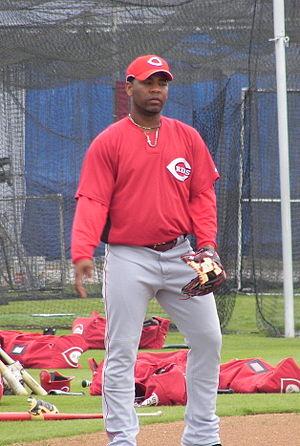
Edwin Elpidio Encarnación est le frappeur désigné des Indians de Cleveland de la Ligue majeure de baseball.